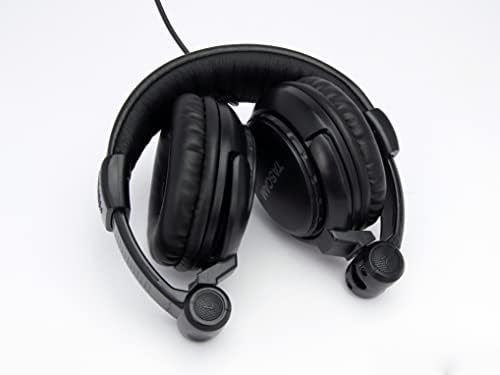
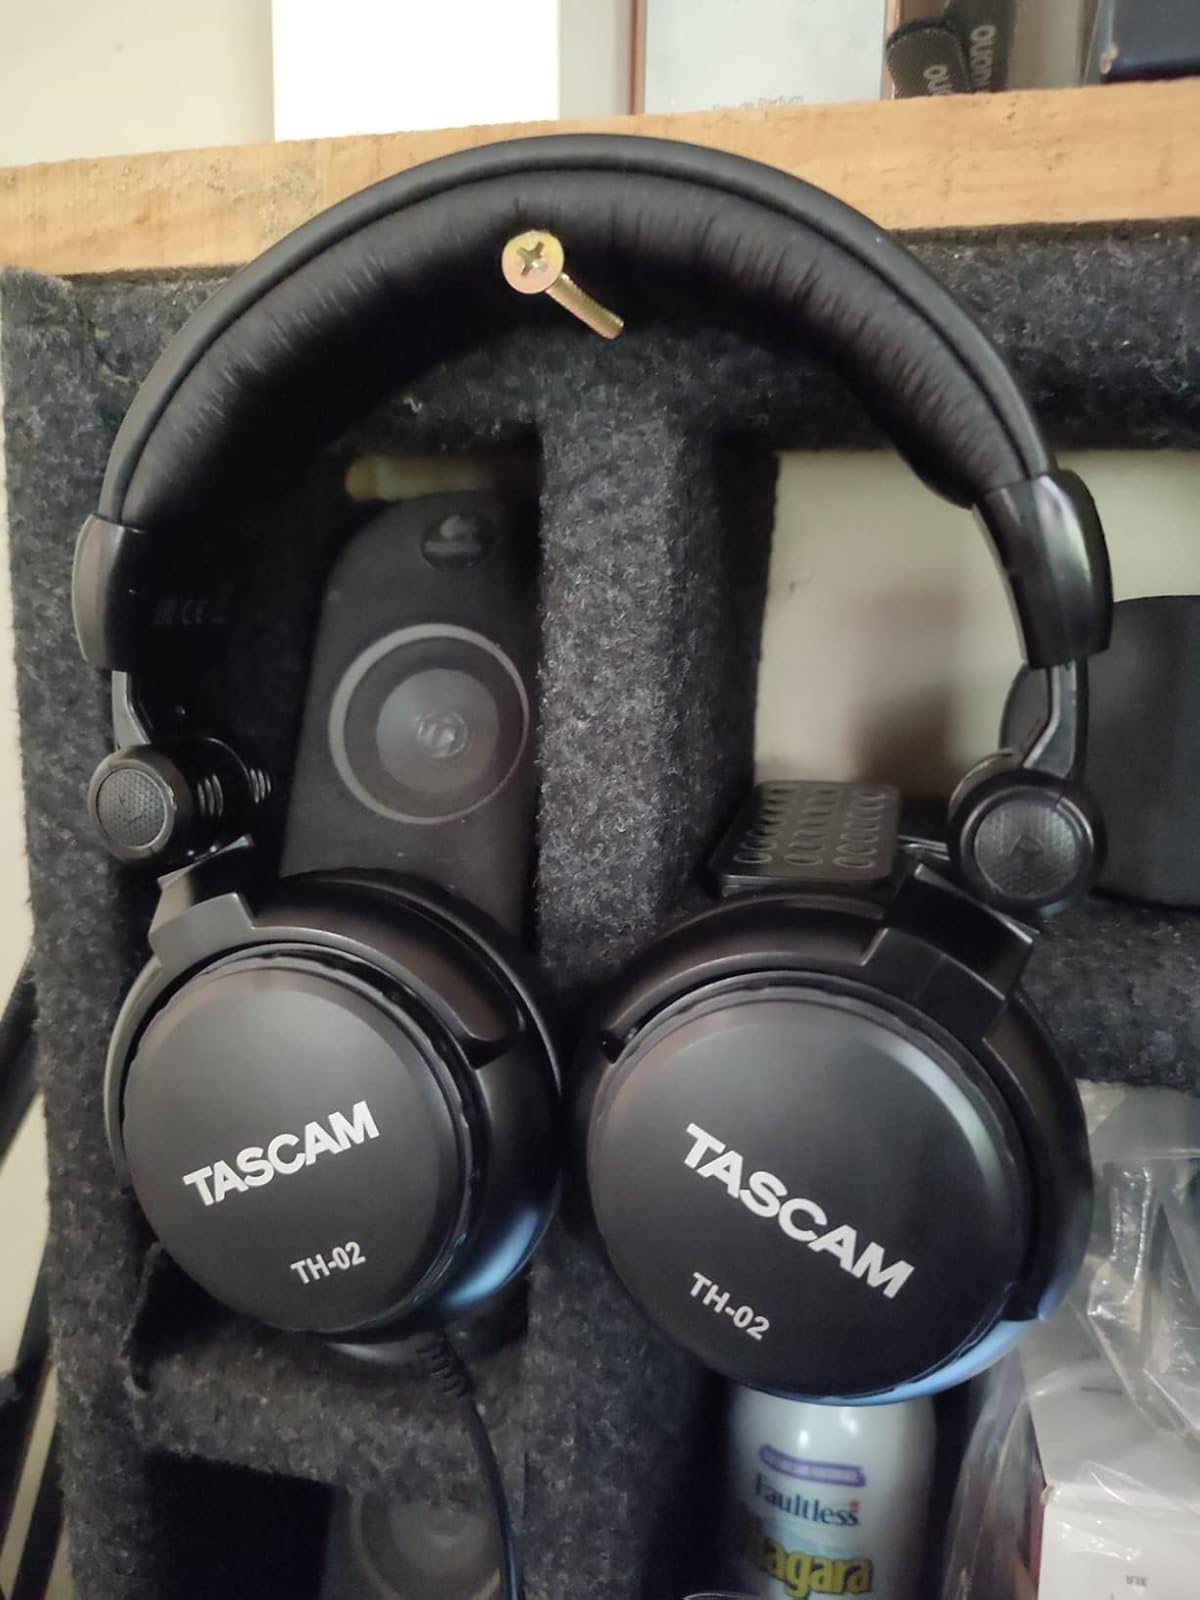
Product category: headphones
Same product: yes